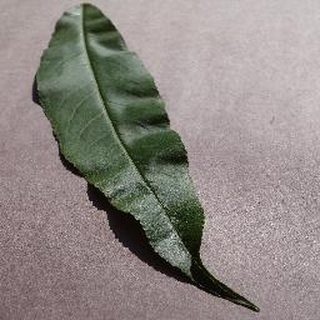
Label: healthy_peach